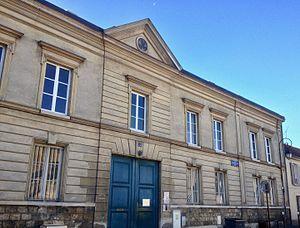
le bâtiment de l'évêché de Versailles